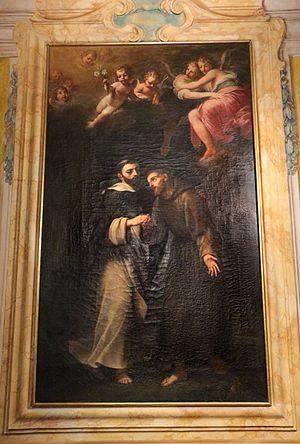
Carlo Antonio Rambaldi, né le 4 novembre 1680 à Bologne et mort le 16 octobre 1717 dans la même ville, est un peintre et graveur baroque italien des XVIIᵉ et XVIIIᵉ siècles actif à Bologne.